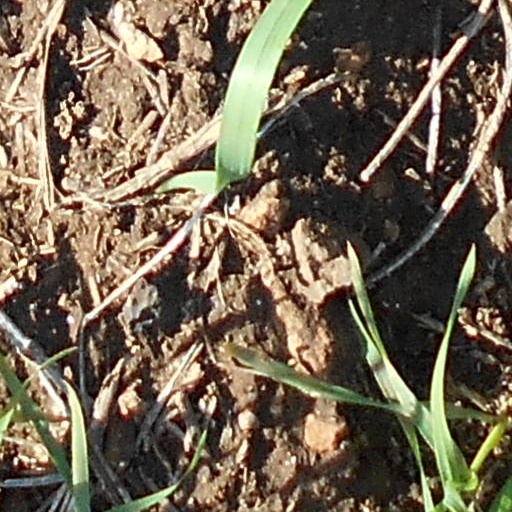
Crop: wheat